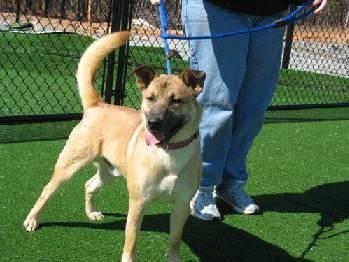
dog